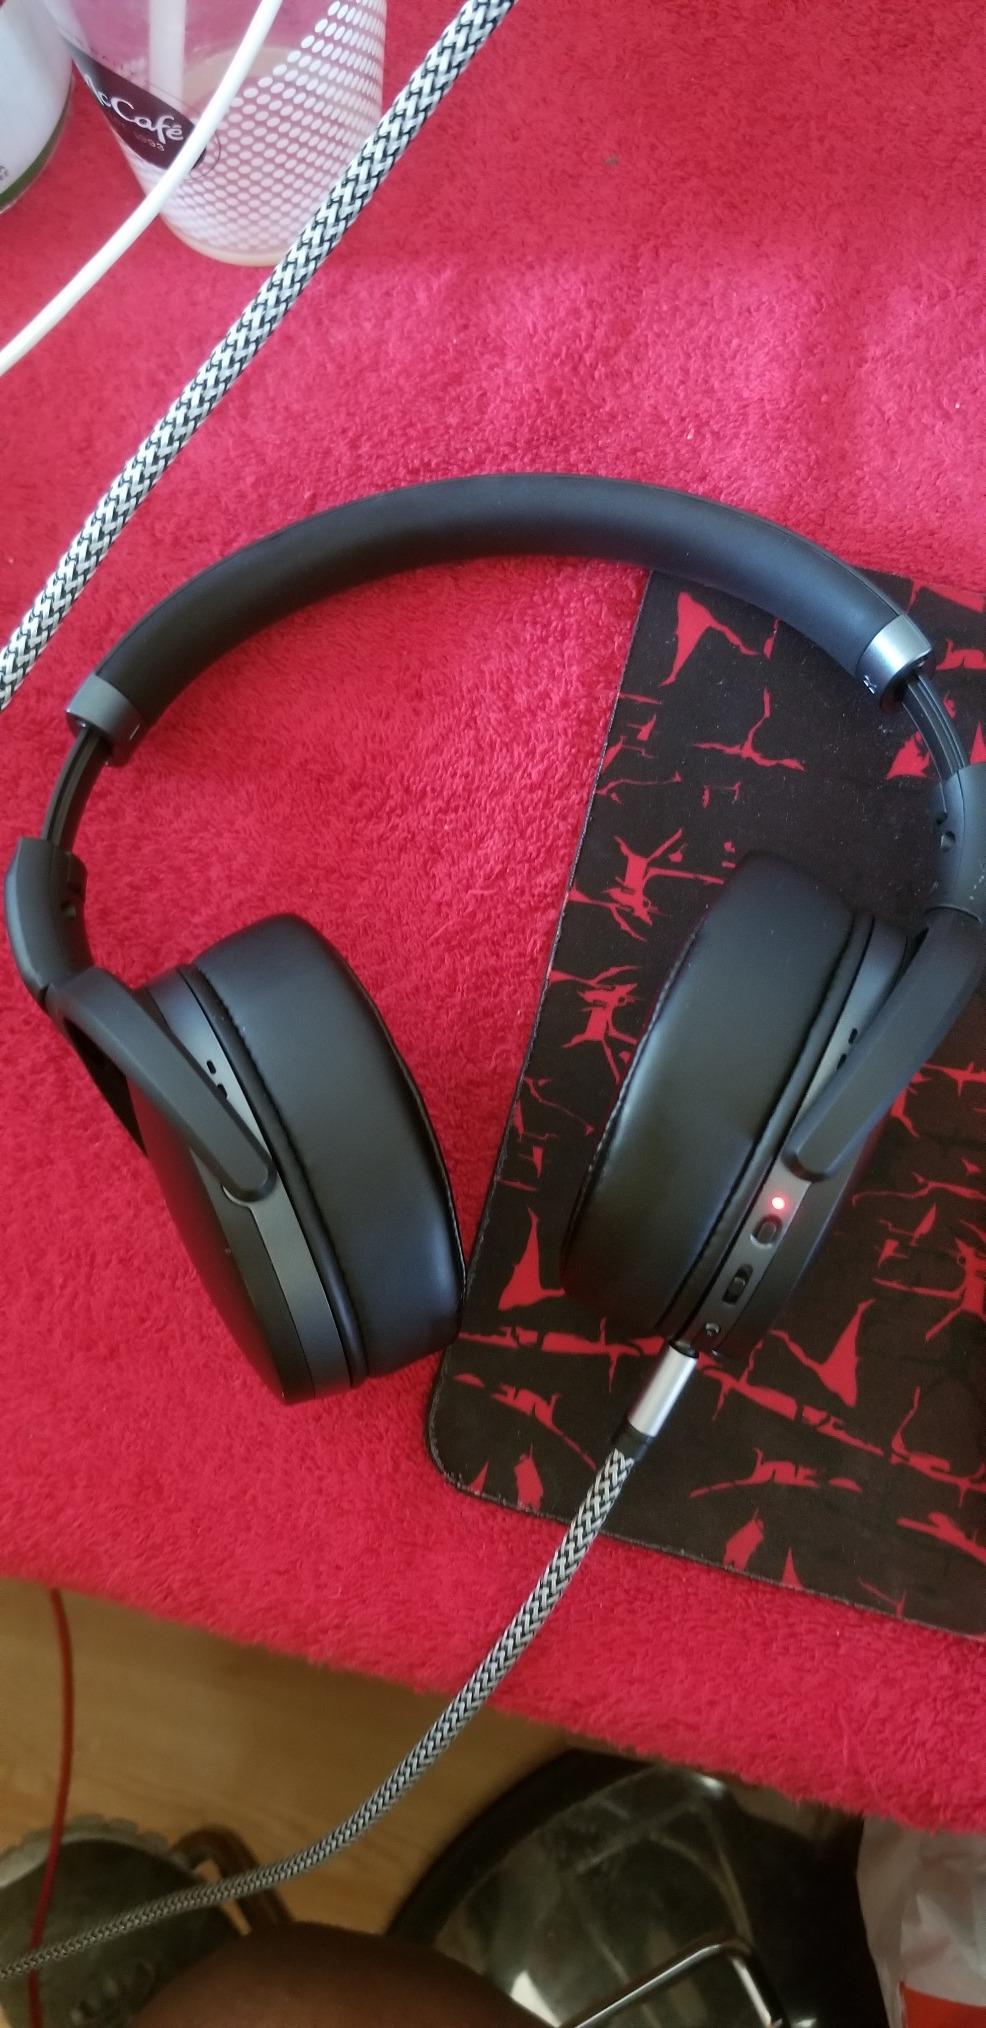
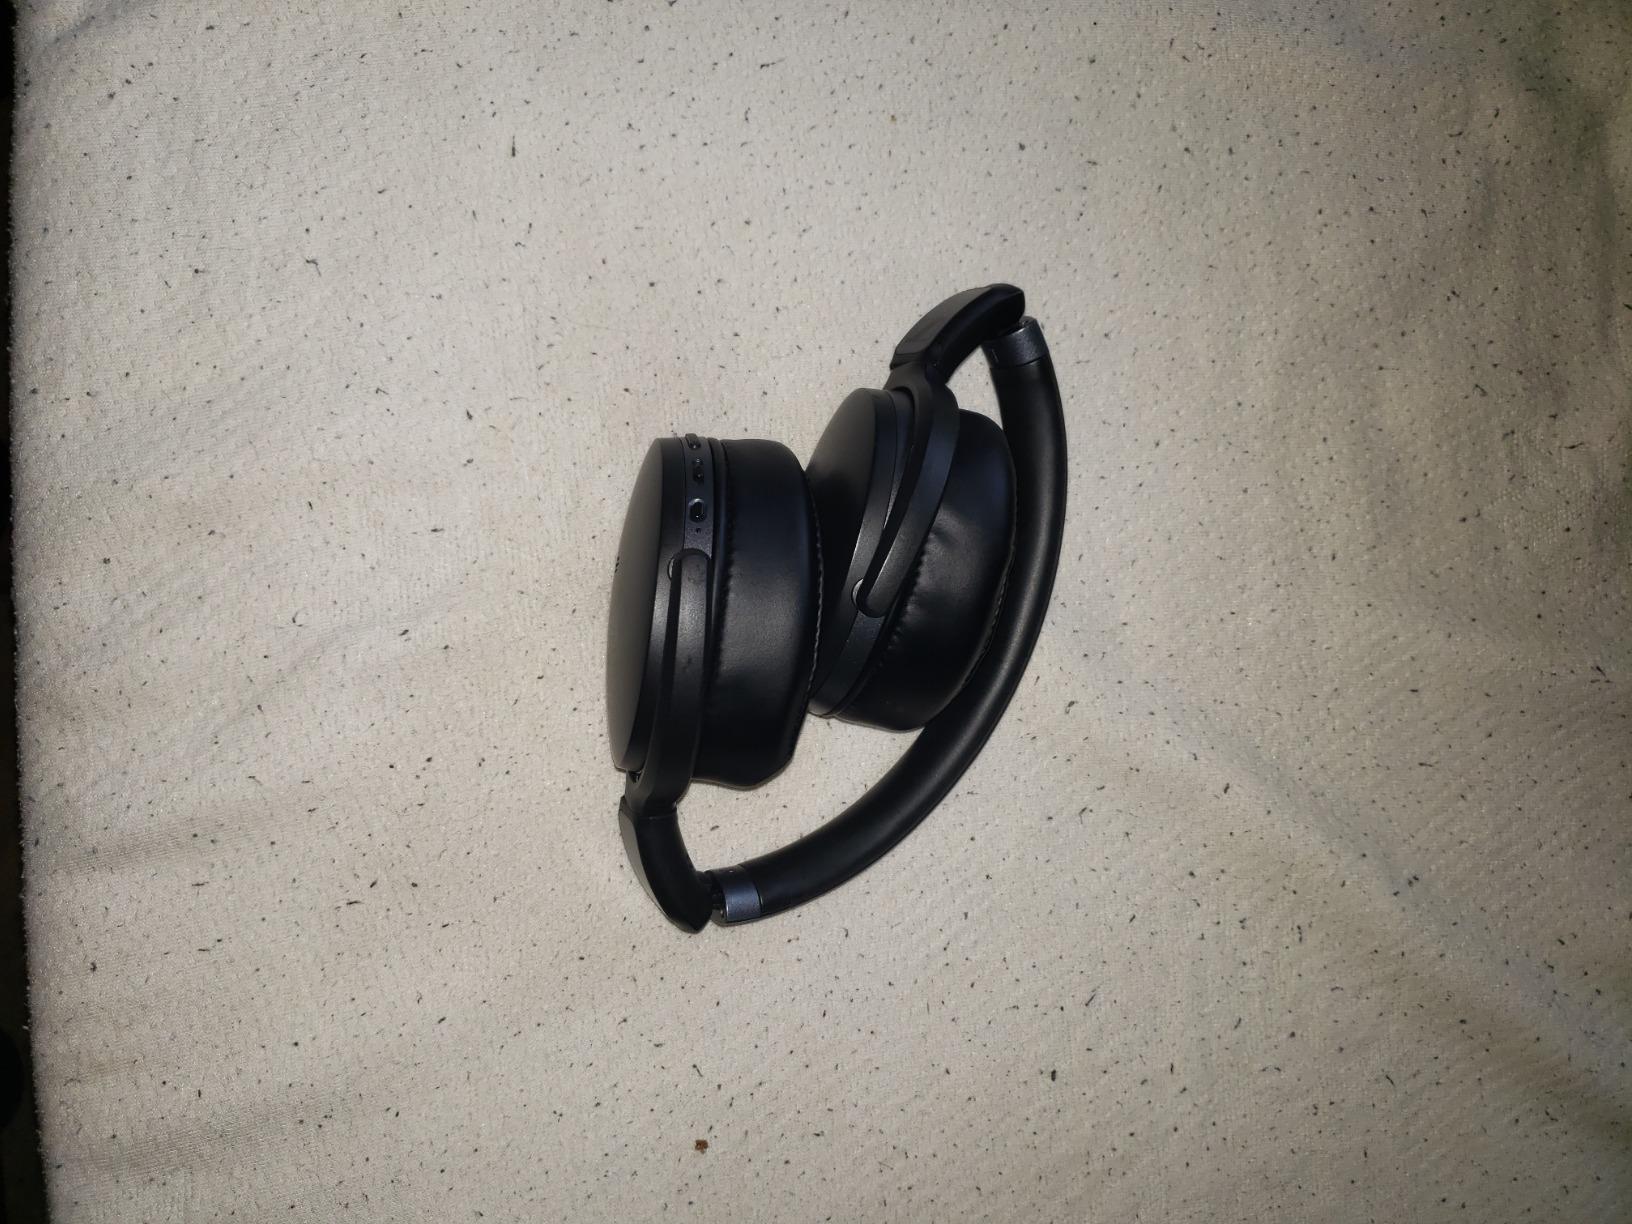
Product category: headphones
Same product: yes